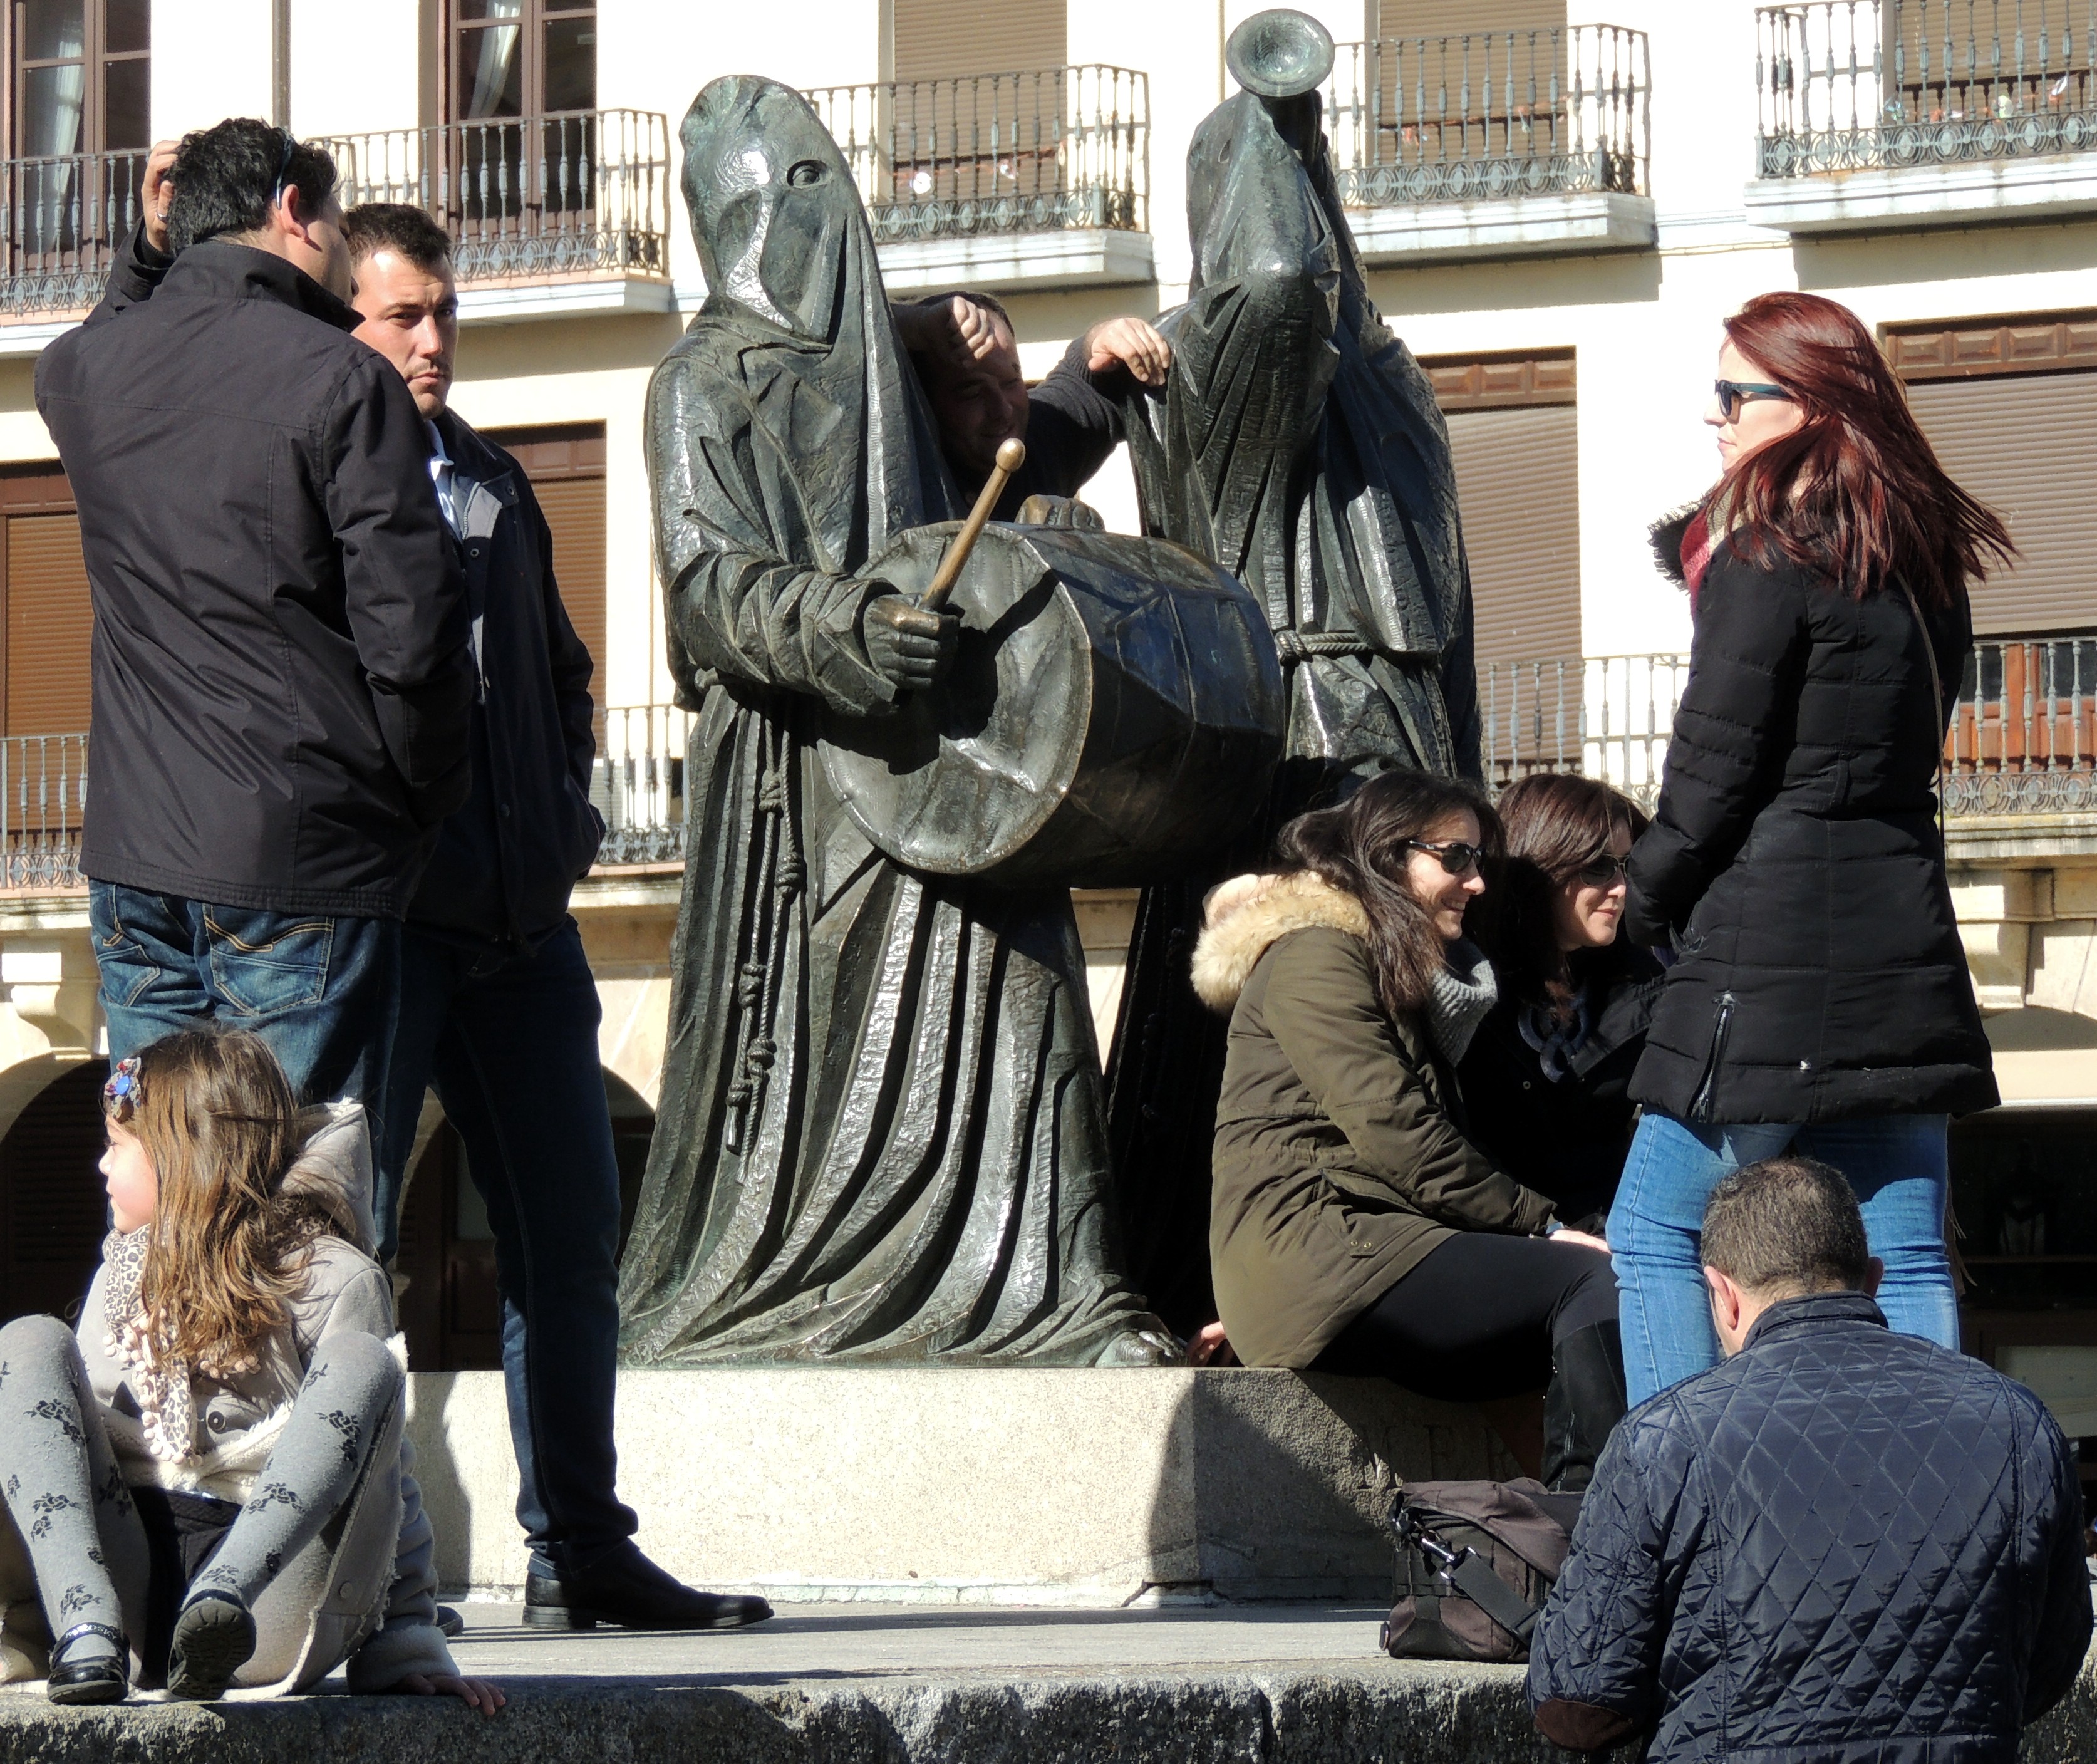
people, road, street, crowd, monument, statue